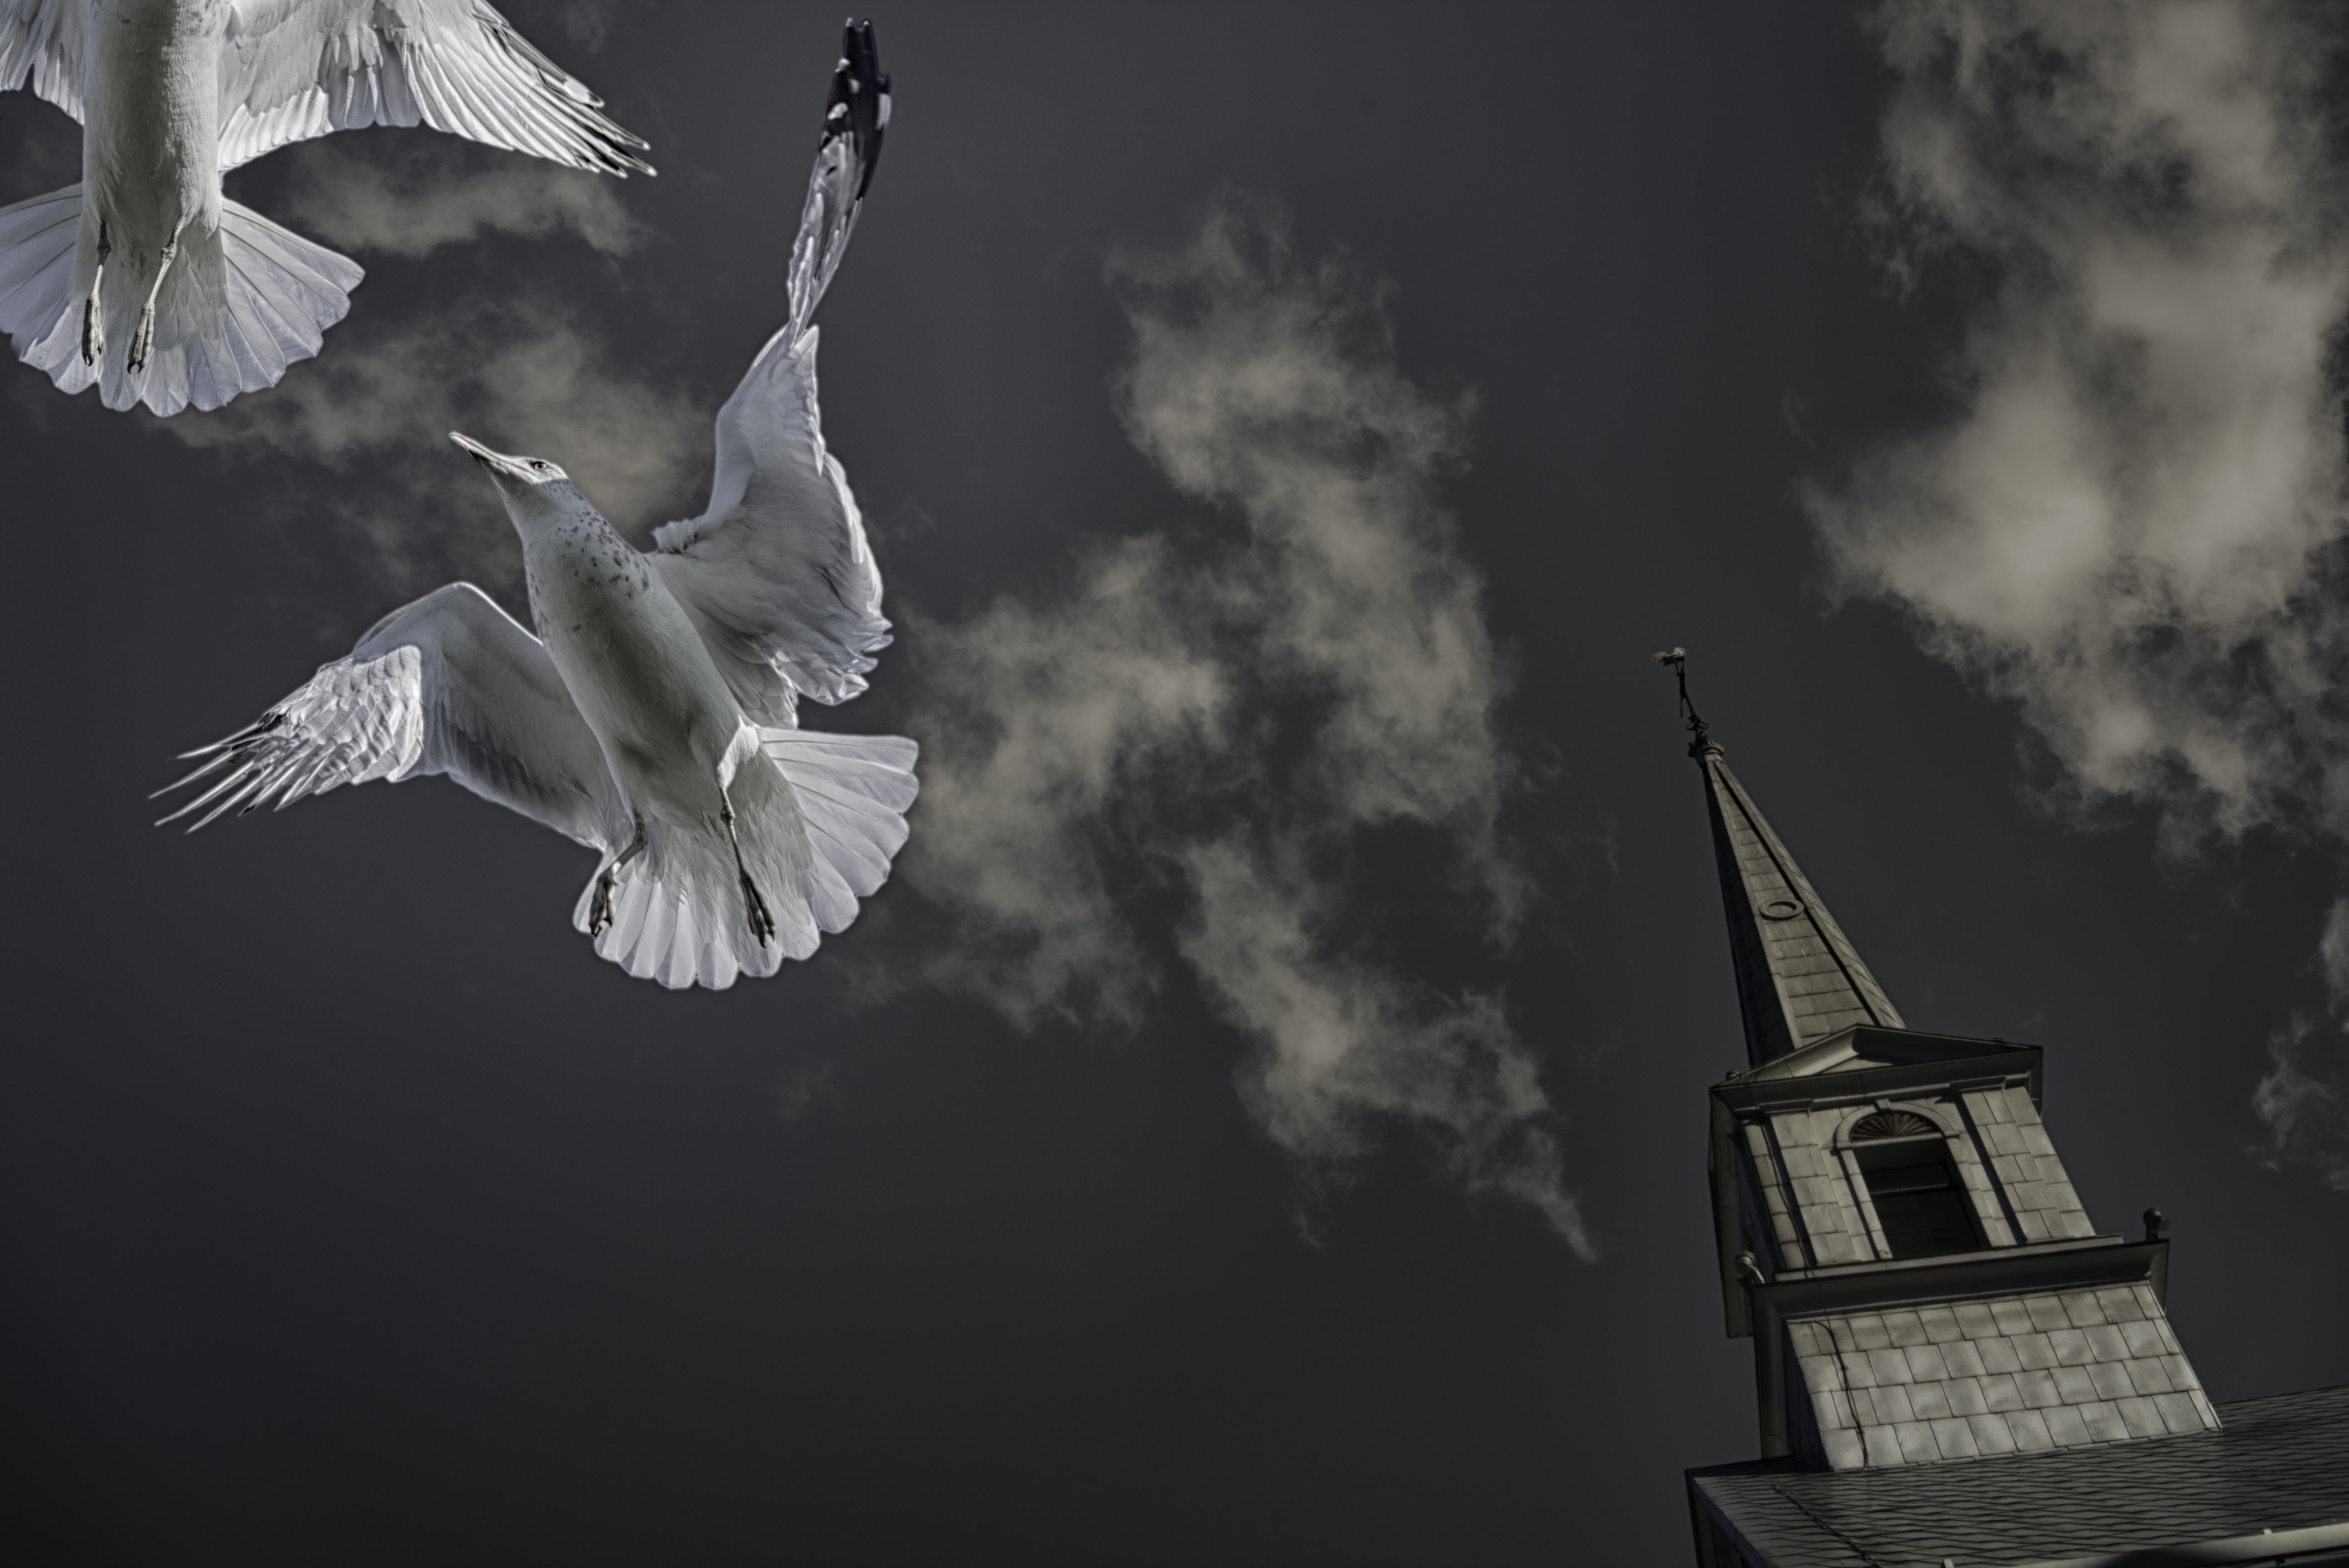
wing, cloud, black and white, sky, statue, flight, darkness, monochrome, bell tower, birds, canada, wings, animals, seagulls, screenshot, monochrome photography, old quebec, place royale, computer wallpaper, eglise notre dame des victoires